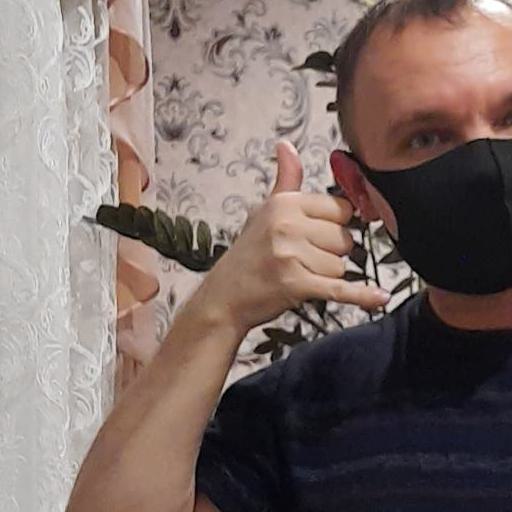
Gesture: call